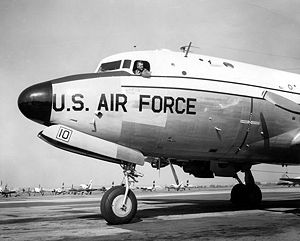
Air Force One / Tidligere Air Force One
Præsident Franklin D. Roosevelts C-54 Skymaster-fly med kaldenanvnet "the Sacred Cow".
Air Force One er flyvekontroltjenestens kaldesignal på det amerikanske luftvåbens fly, der befordrer USA's præsident.